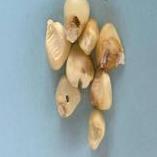
Maize quality: Bad